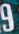
Number: 9